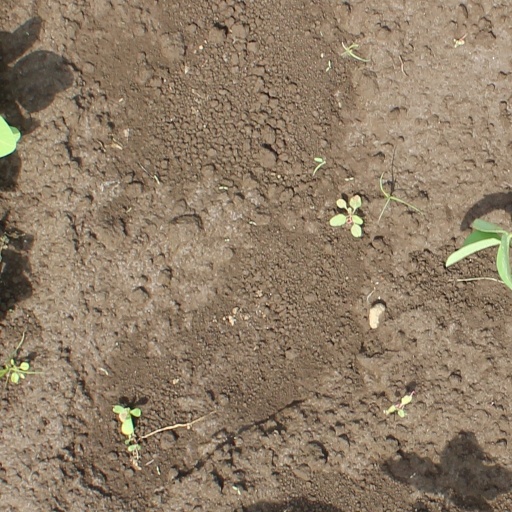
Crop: soybean